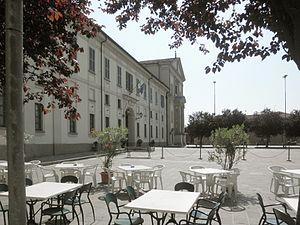
Brembio est une commune de la province de Lodi, en Lombardie, en Italie.